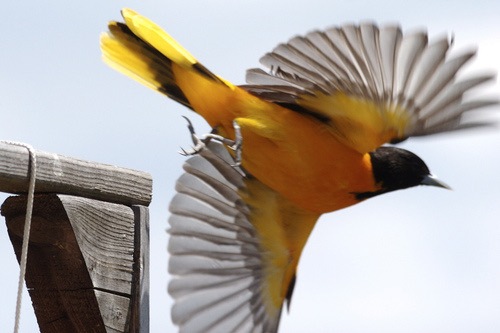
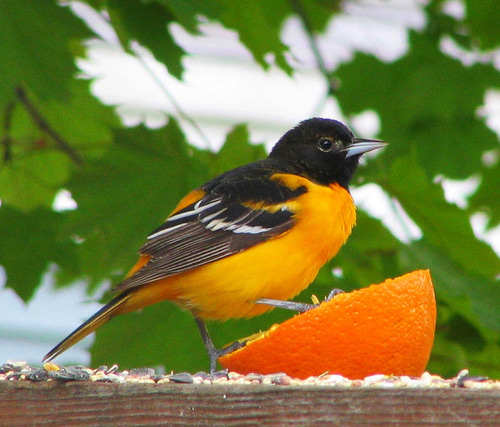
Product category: misc
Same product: yes